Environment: real
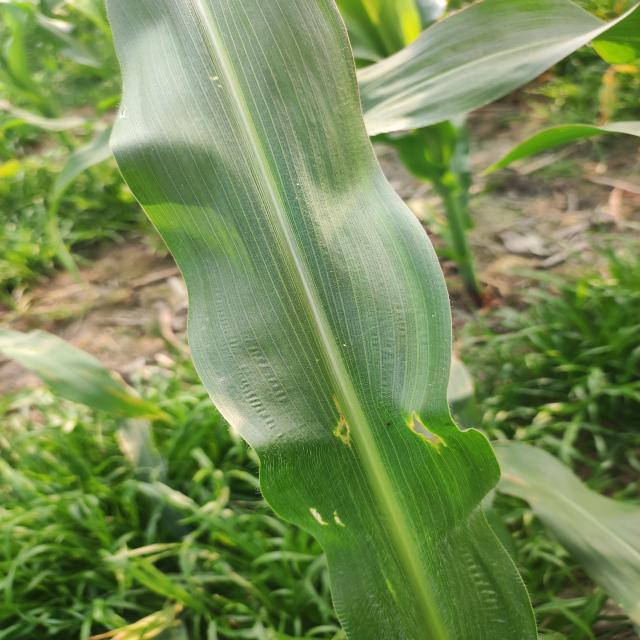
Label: fall_armyworm